Delirious (2006 film)

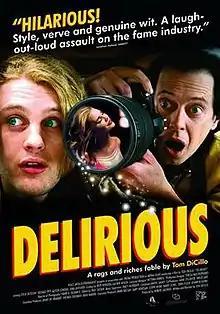

Delirious is a 2006 comedy-drama film directed by Tom DiCillo that stars Steve Buscemi, Michael Pitt and Alison Lohman.